Stefano Comini

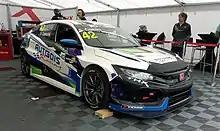
Comini in 2018

Comini debuted in karting in 2002, racing mostly in Italian and Swiss championships, taking titles in the Bridgestone Cup Switzerland ICA in 2004 and 2005 respectively.